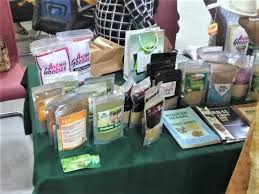
Nataal bii ngeen ma yónnee, ab nataal la boo xam ne ab taabul la boo xam ni ay paket yuñ pakete ak ay téere. Am na ku nekk ci ginnaaw ku sol mbubbu mu am ay njaxas.